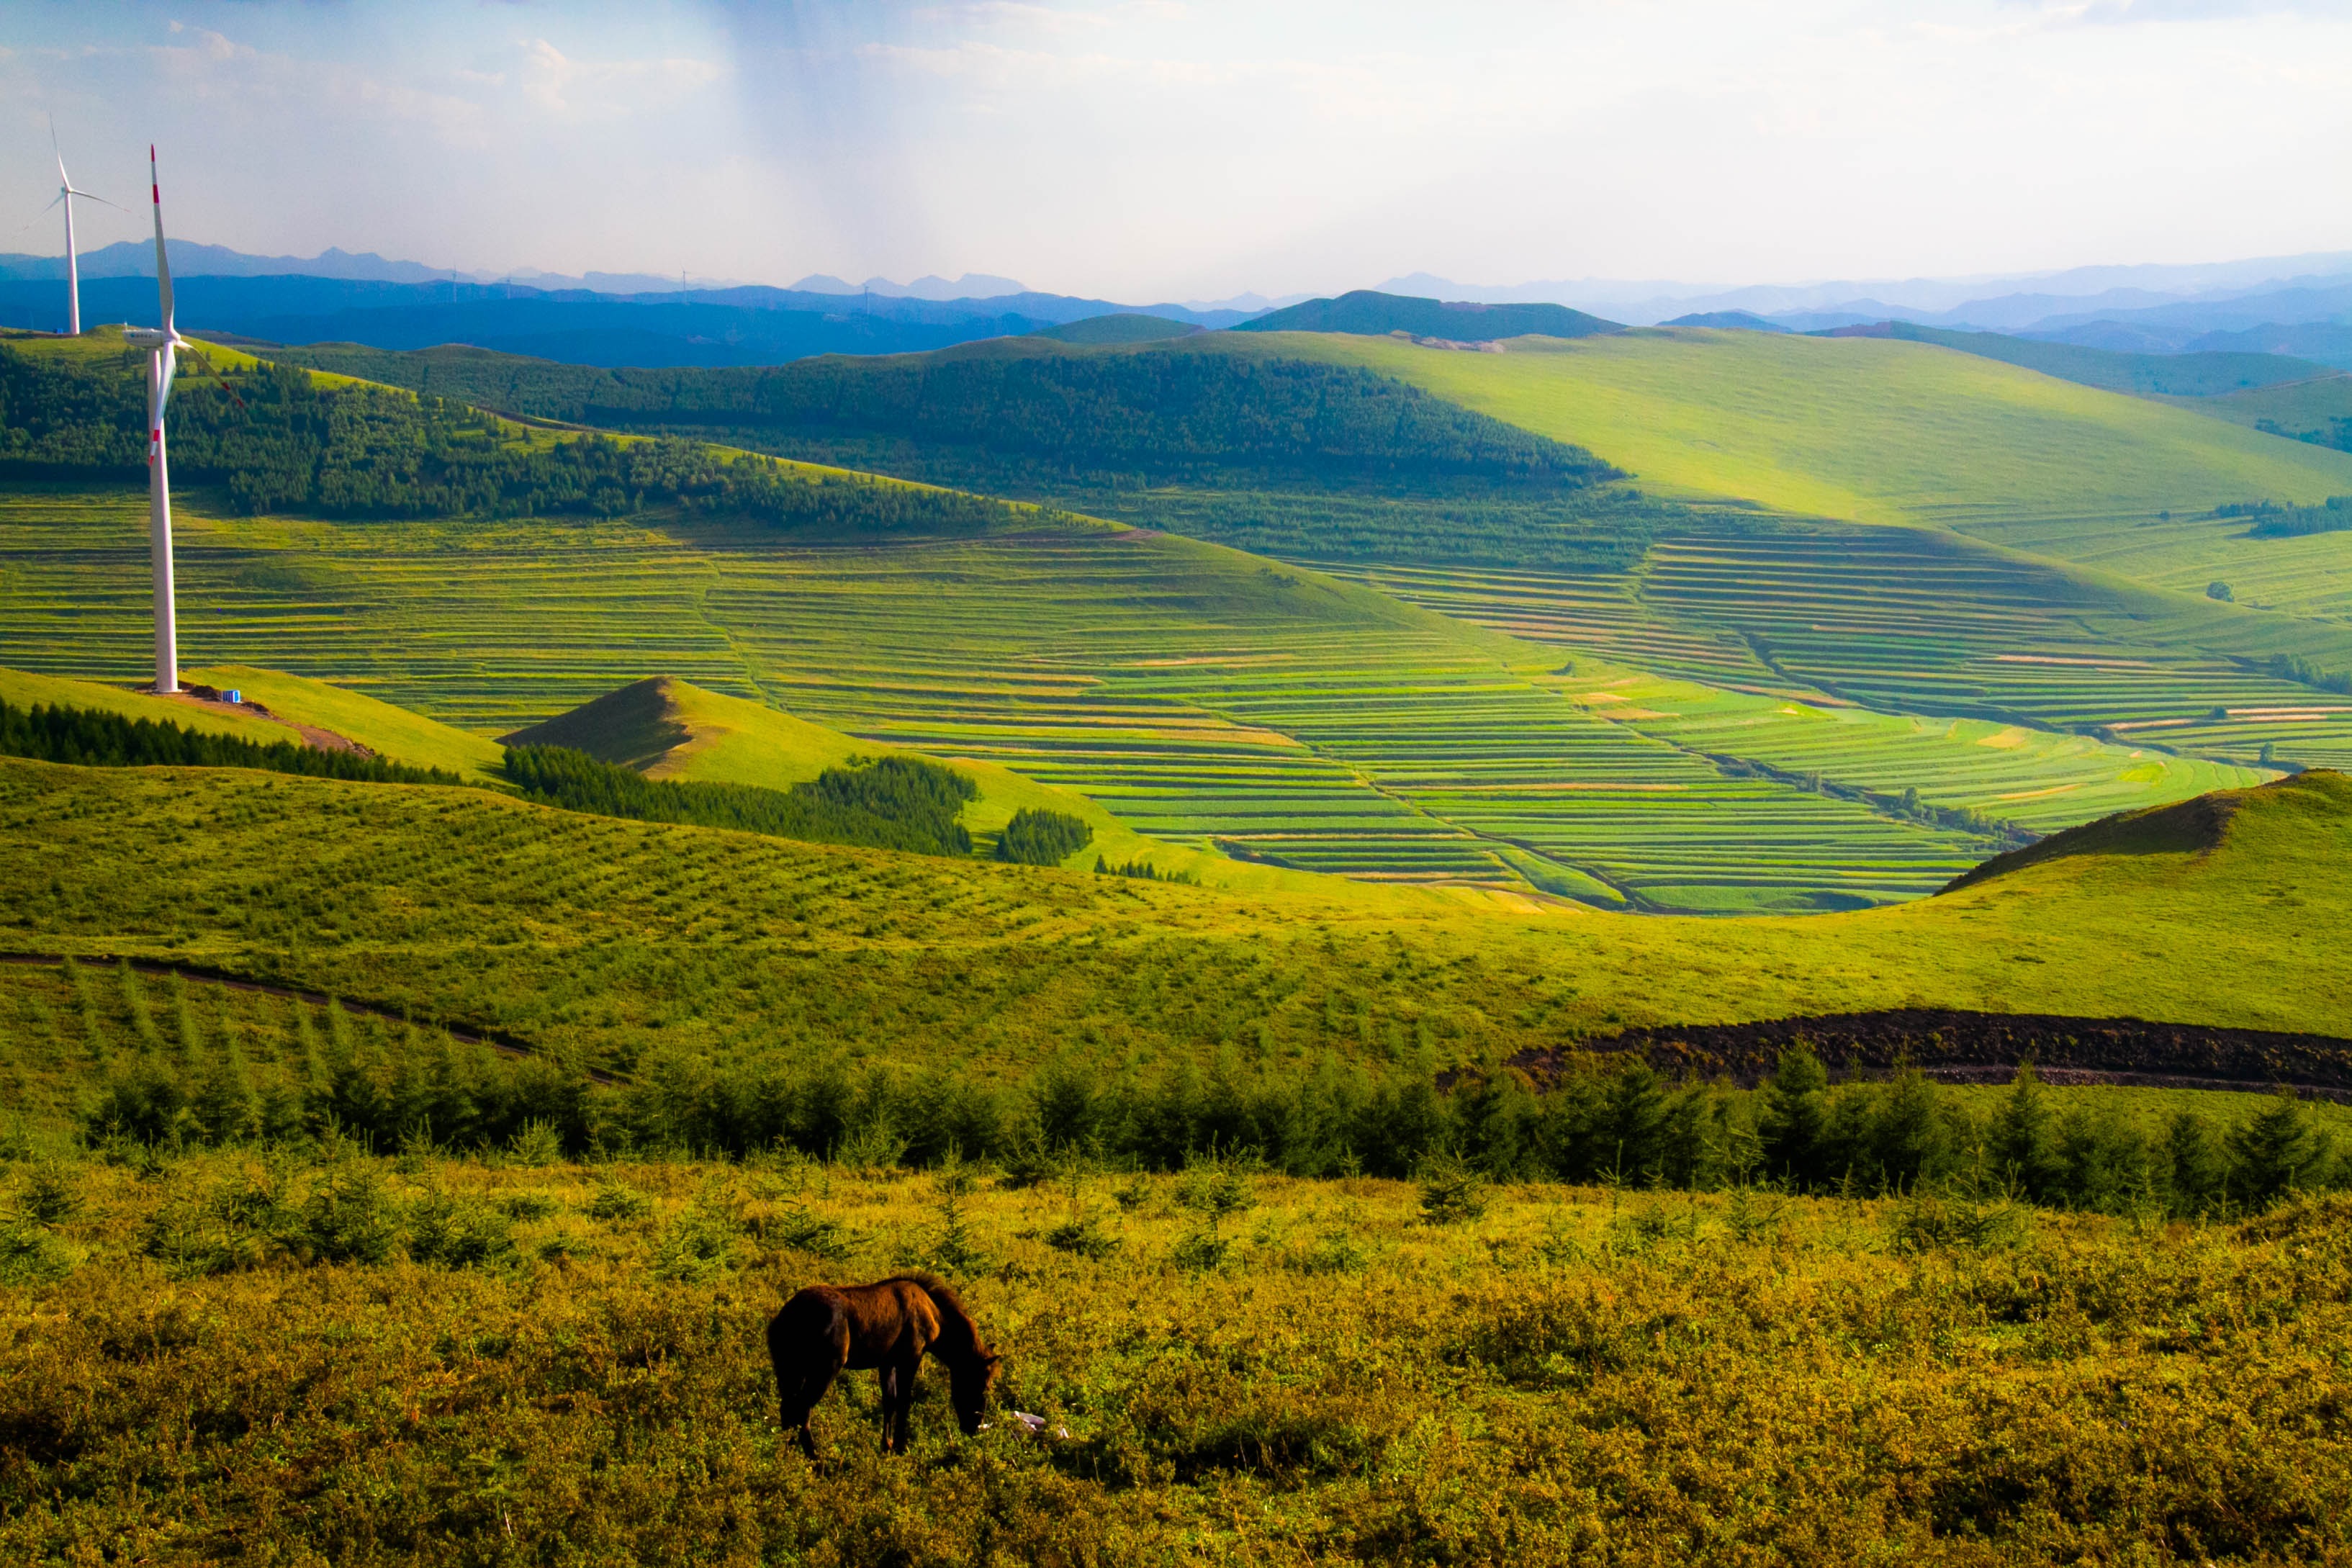
landscape, nature, grass, wilderness, mountain, field, meadow, prairie, countryside, morning, hill, flower, windmill, valley, mountain range, environment, pasture, grazing, horse, asia, agriculture, tourism, plain, eating, fields, terrace, grassland, plateau, fell, habitat, china, ecosystem, steppe, rural area, natural environment, geographical feature, mountainous landforms